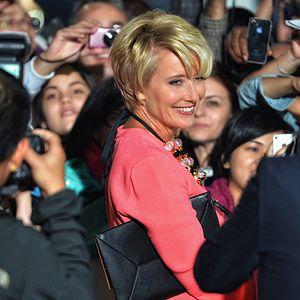
Dans l'ombre de Mary : La Promesse de Walt Disney ou Sauvons M. Banks au Québec est un film biographique américano-britannico-australien réalisé par John Lee Hancock, sorti en 2013.